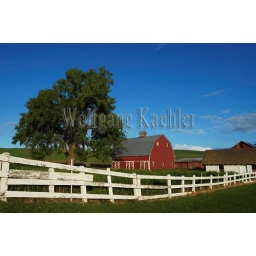
Usa, washington state, palouse country near pullman, red barn with tree and white fence